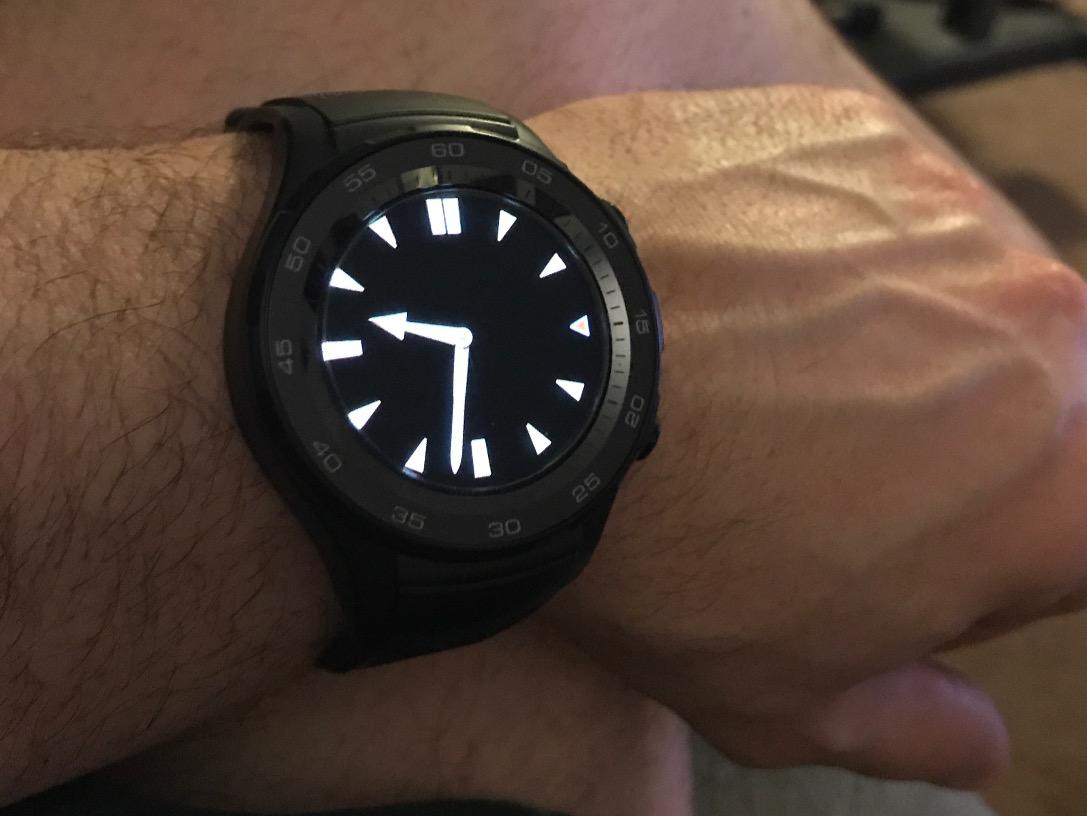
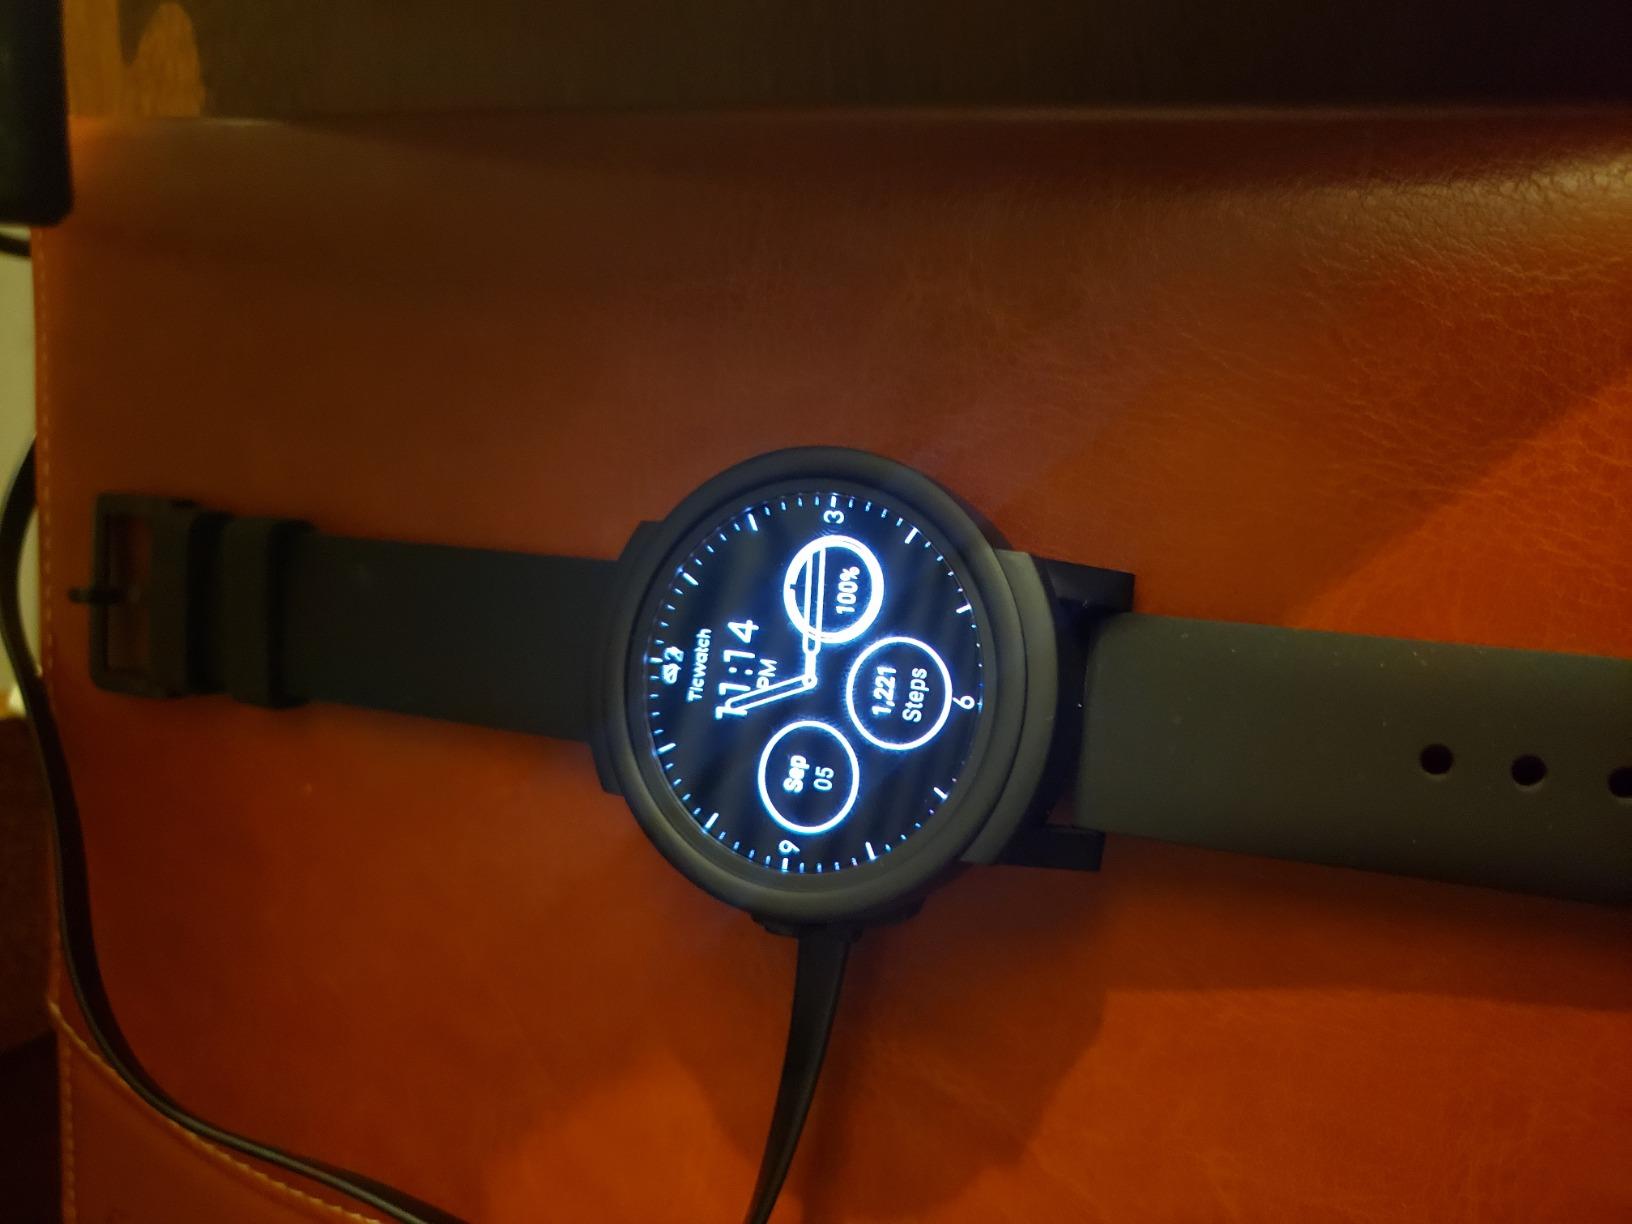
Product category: smartwatch
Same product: no